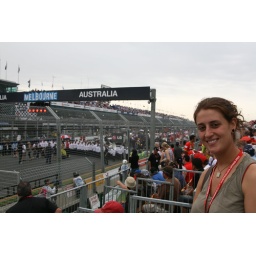
A lady in a big yellow dress and the Qantas choir sing the national anthem just before the race starts